Claro M. Recto

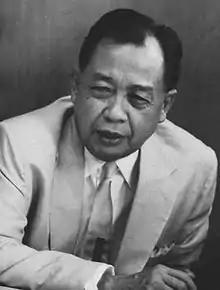
Recto during his tenure as senator

Likewise, Quezon and senator Sergio Osmeña felt that—although Congress had meant well—the bill's terms were unsatisfactory and it was being advanced too quickly. They launched the 1924 Philippine Independence mission to the United States to delay the Fairfield bill.